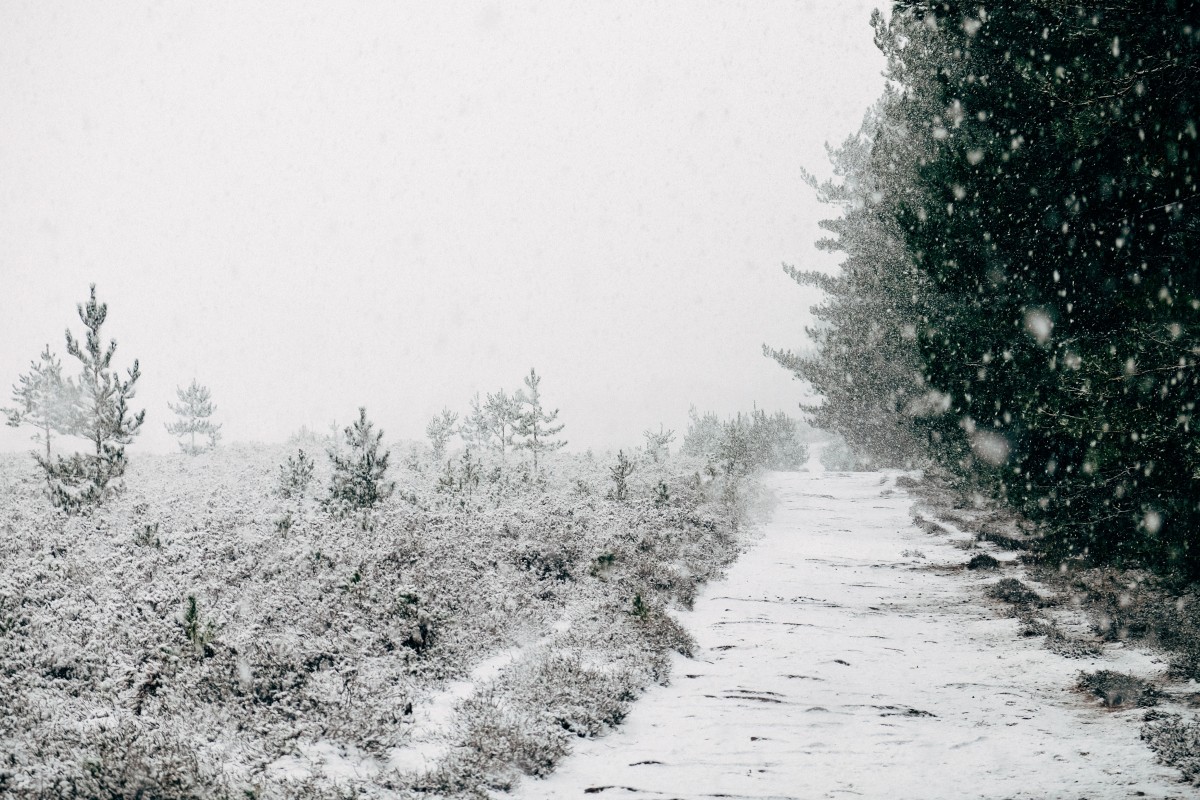
Tags: branch, black and white, frost, weather, monochrome, season, blizzard, freezing, atmospheric phenomenon, woody plant, winter storm